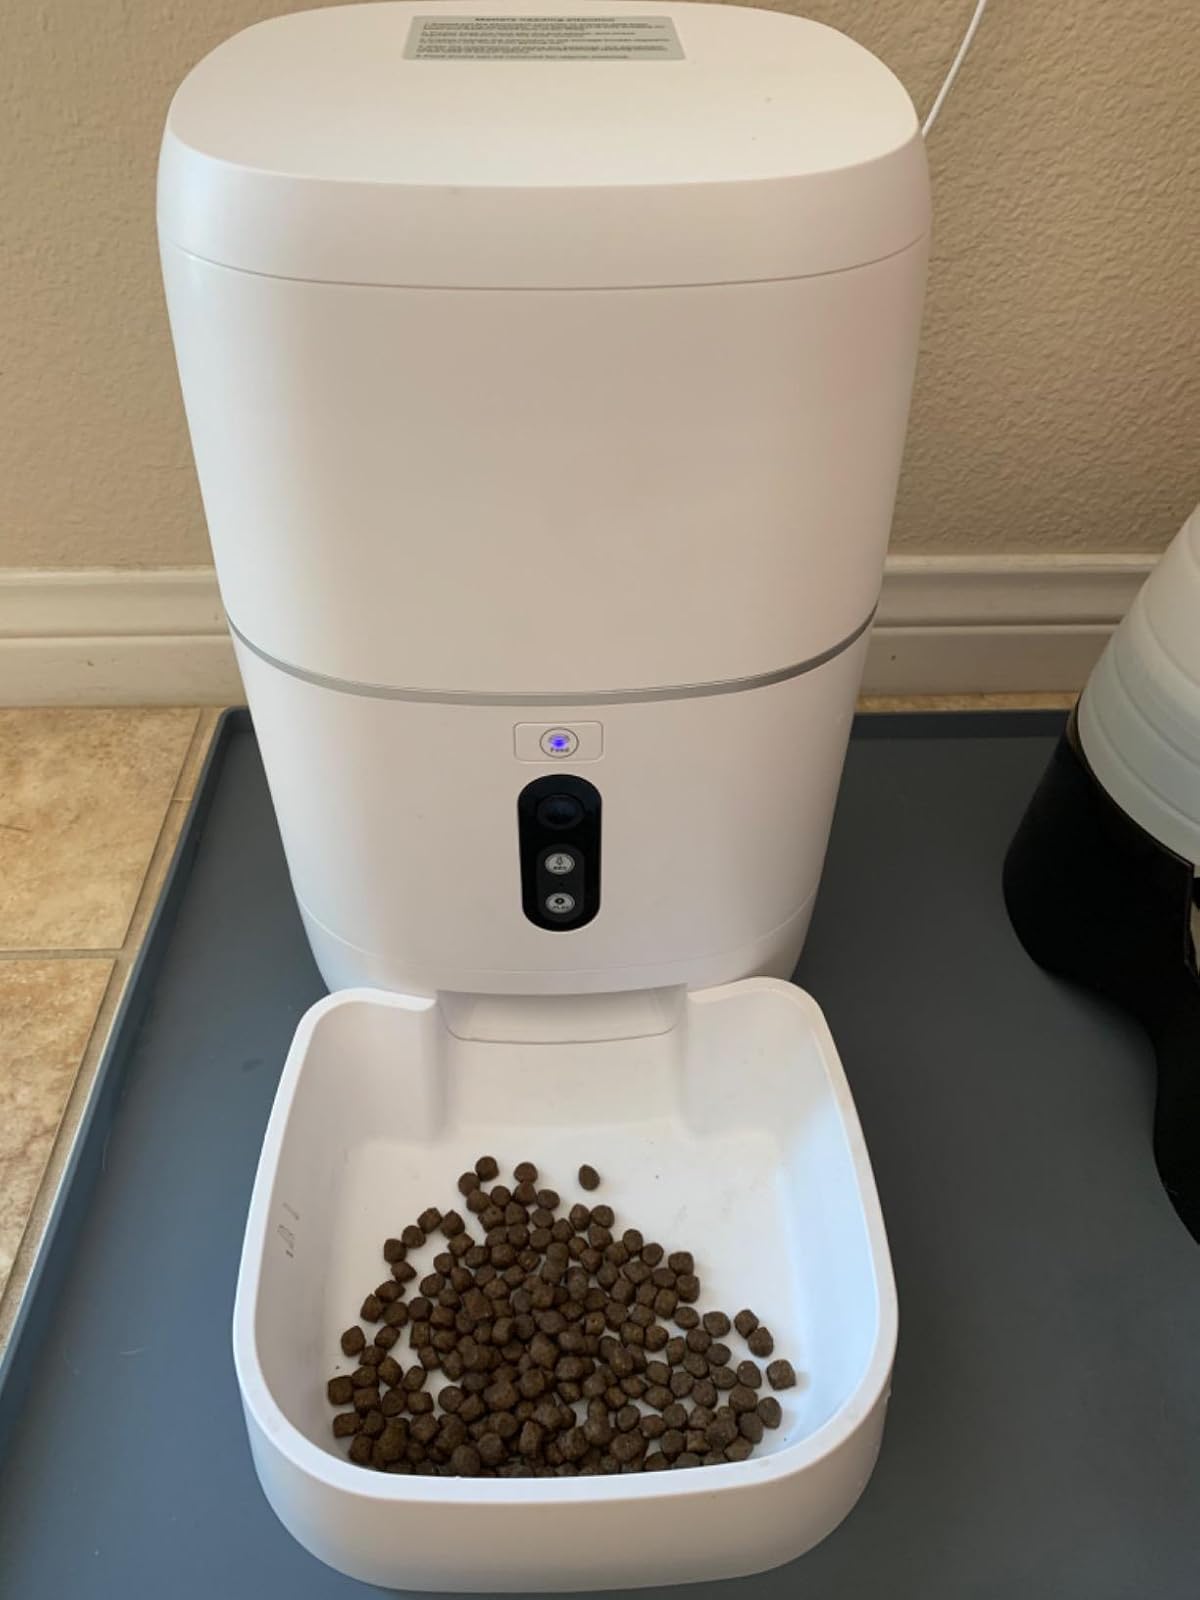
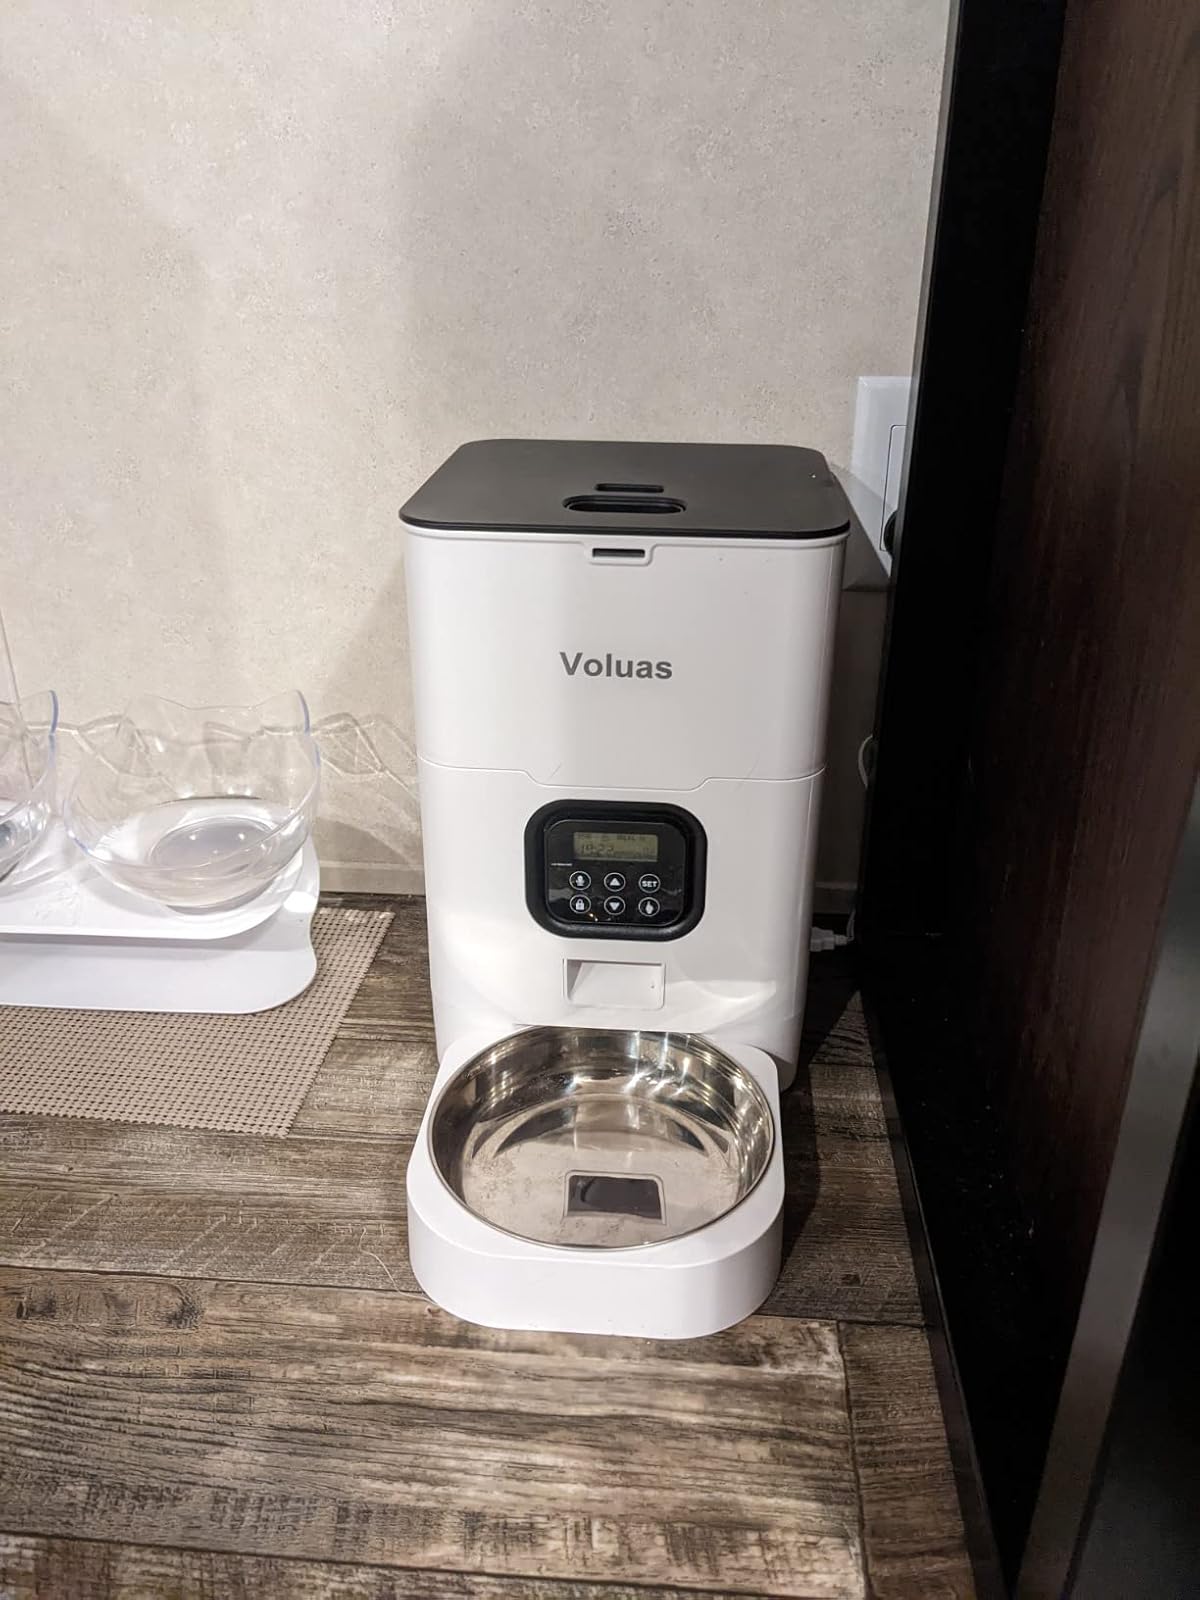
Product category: items_feeder
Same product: no